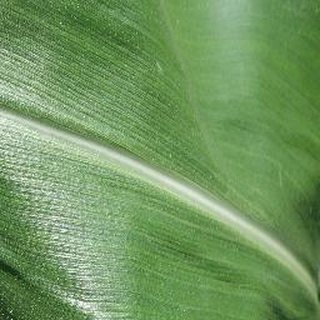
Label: healthy_corn